Anu Sithara

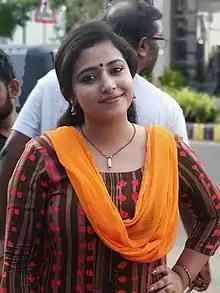
Anu sithara at shubharathri movie shooting spot

Anu Sithara is an Indian actress who appears predominantly in Malayalam films. She has also appeared in some Tamil films. She made her debut in 2013 as a child artist "Pottas Bomb" in 2013. Anu is also a trained Bharatanatyam dancer and well known for her stage shows.